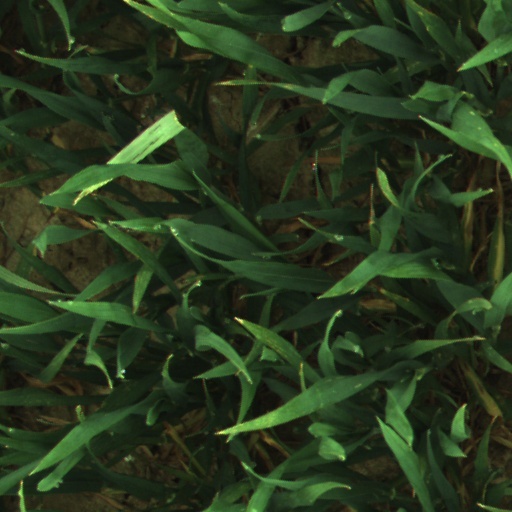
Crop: wheat